IBM Simon

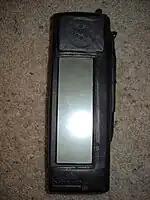
The IBM Simon Personal Communicator included a custom-fit, protective leather cover.

In addition to its ability to make and receive cellular phone calls, Simon was also able to send and receive and also give faxes, e-mails and cellular pages. Simon featured many applications, including an address book, calendar, appointment scheduler, calculator, world time clock, electronic notepad, handwritten annotations, and standard and predictive stylus input screen keyboards.